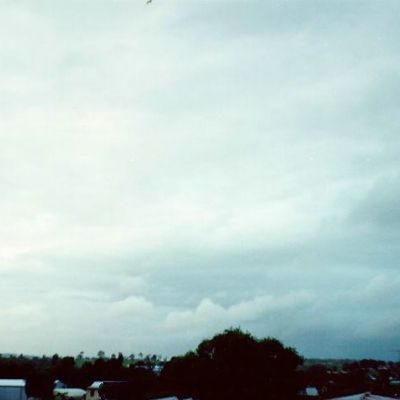
Cloud type: Nimbostratus (Ns)